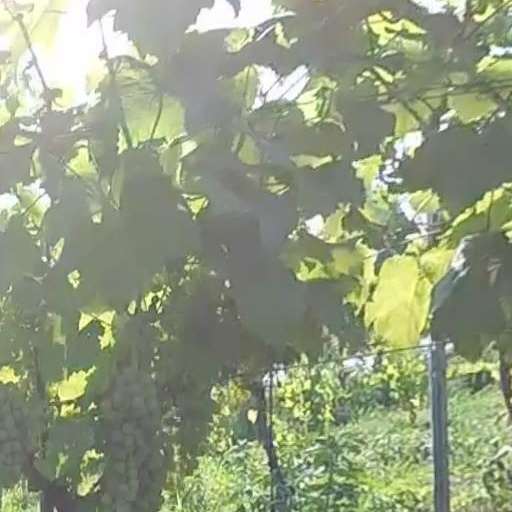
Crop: grape